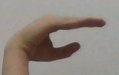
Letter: jeem